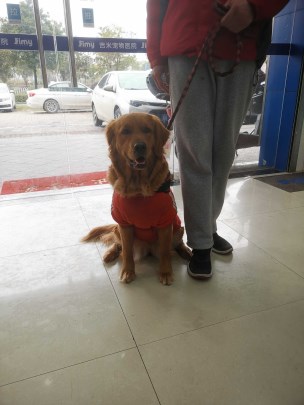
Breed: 5355-n000126-golden_retriever